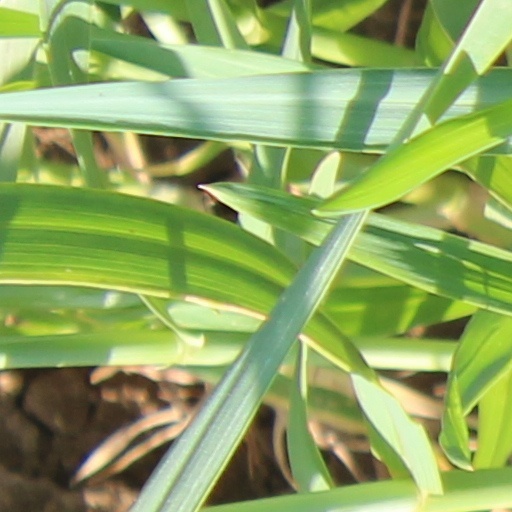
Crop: wheat